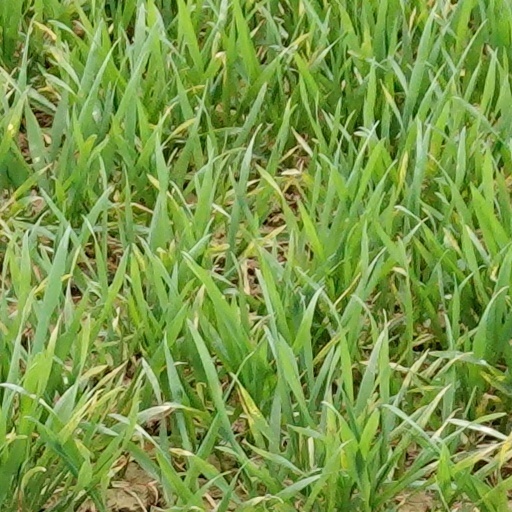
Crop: wheat